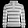
Label: Pullover